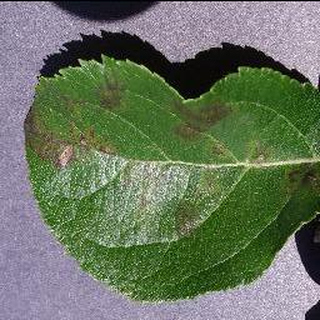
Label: apple_apple_scab